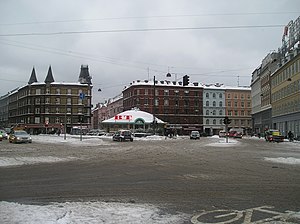
Trianglen (København)
Trianglen i februar 2007, set fra Fælledparken mod Østerbrogade.
Trianglen, navngivet efter den trekantede form, er en plads på Østerbro i København.